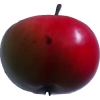
Label: Apple 11